List of works by Charles-Auguste Lebourg

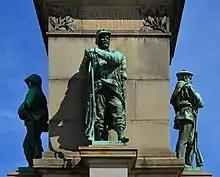
Lebourg's Infantryman ("Le Fantassin") stands between Henri Émile Allouard.s " "Le Fusilier colonial" and Louis-Auguste Baralis' "Le Marin"

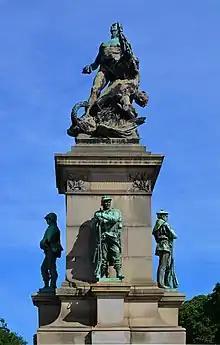
The Nantes memorial to the Franco-Prussian war

This monument stands in Nantes's Place Duchesse-Anne. Four sculptors worked on the monument, Georges Bareau, Charles-Auguste Lebourg, Henri Émile Allouard and Louis-Auguste Baralis. Lebourg's contribution was the statue of the infantryman. The monument was erected in 1897 and the inauguration ceremony in April of that year was attended by Félix Faure, Jules Méline, Louis Barthou, Admiral Armand Besnard and Hippolyte-Étienne Étiennez the Nantes mayor. The bronze at the monument's summit, entitled "Pour le drapeau" was by Georges Bareau and had been cast in bronze by Barbedienne. It depicted a man slaying an eagle and at the monuments base were "le Fantassin" by Lebourg, "le Marin" by Louis Baralis, "l’Artilleur" by Émile Allouard and "Le Fusilier colonial" also by Allouard. In 1940 the occupying Germans dismantled the bronze believing that the slain eagle could be construed as representing the German eagle but the municipal workers of Nantes delegated to carry out the dismantlement managed to hide the sculpture, so stopping it being melted down. The work was retrieved in 1981, restored and re-erected in 1987.